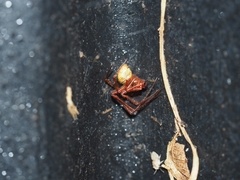
Species: Parasteatoda_tepidariorum